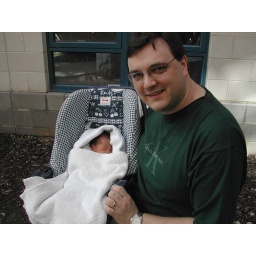
Lauren in a car seat in the grounds of the hospital. This was the first time she had been outside!